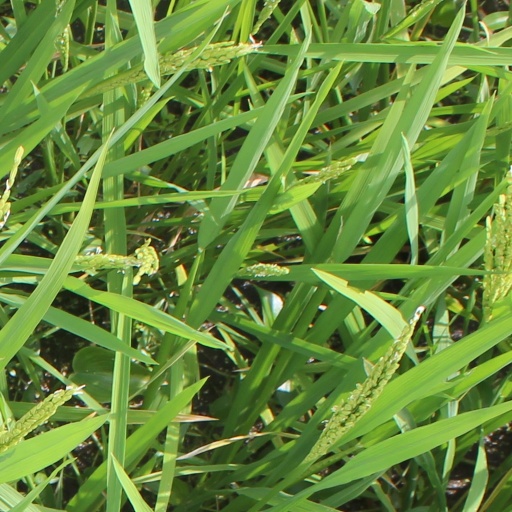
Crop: rice